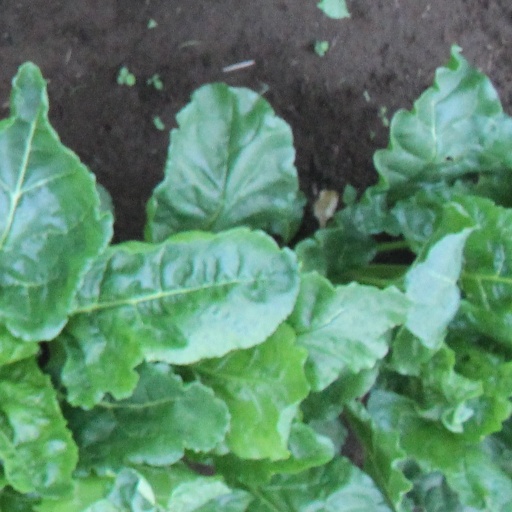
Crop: sugar beet